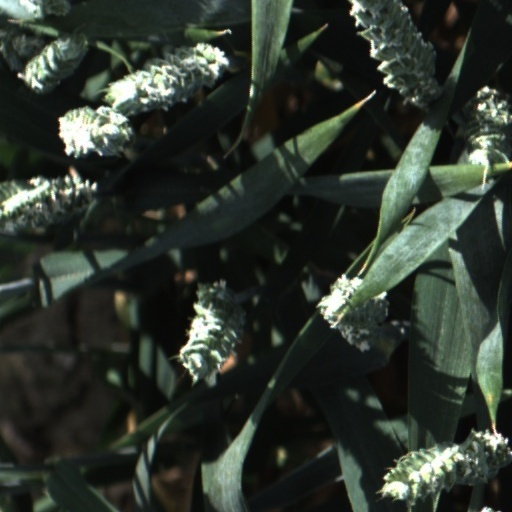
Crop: wheat